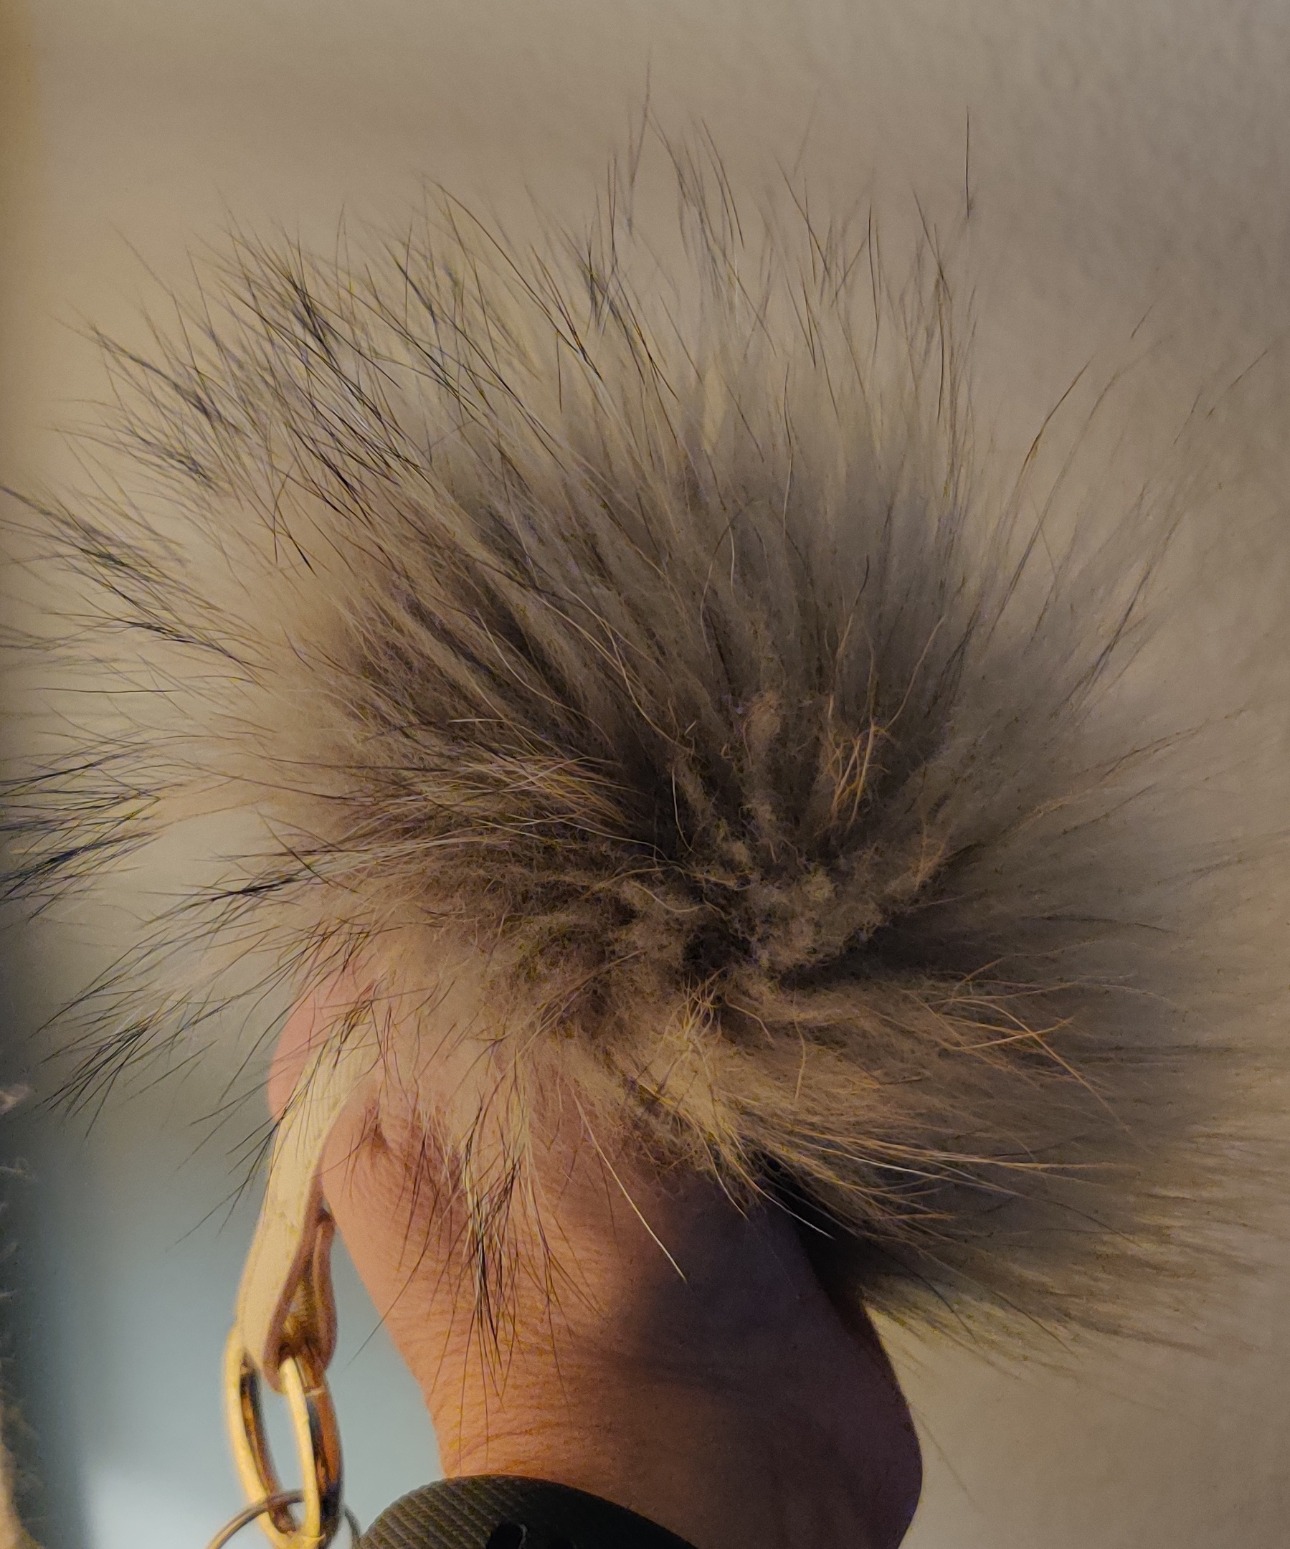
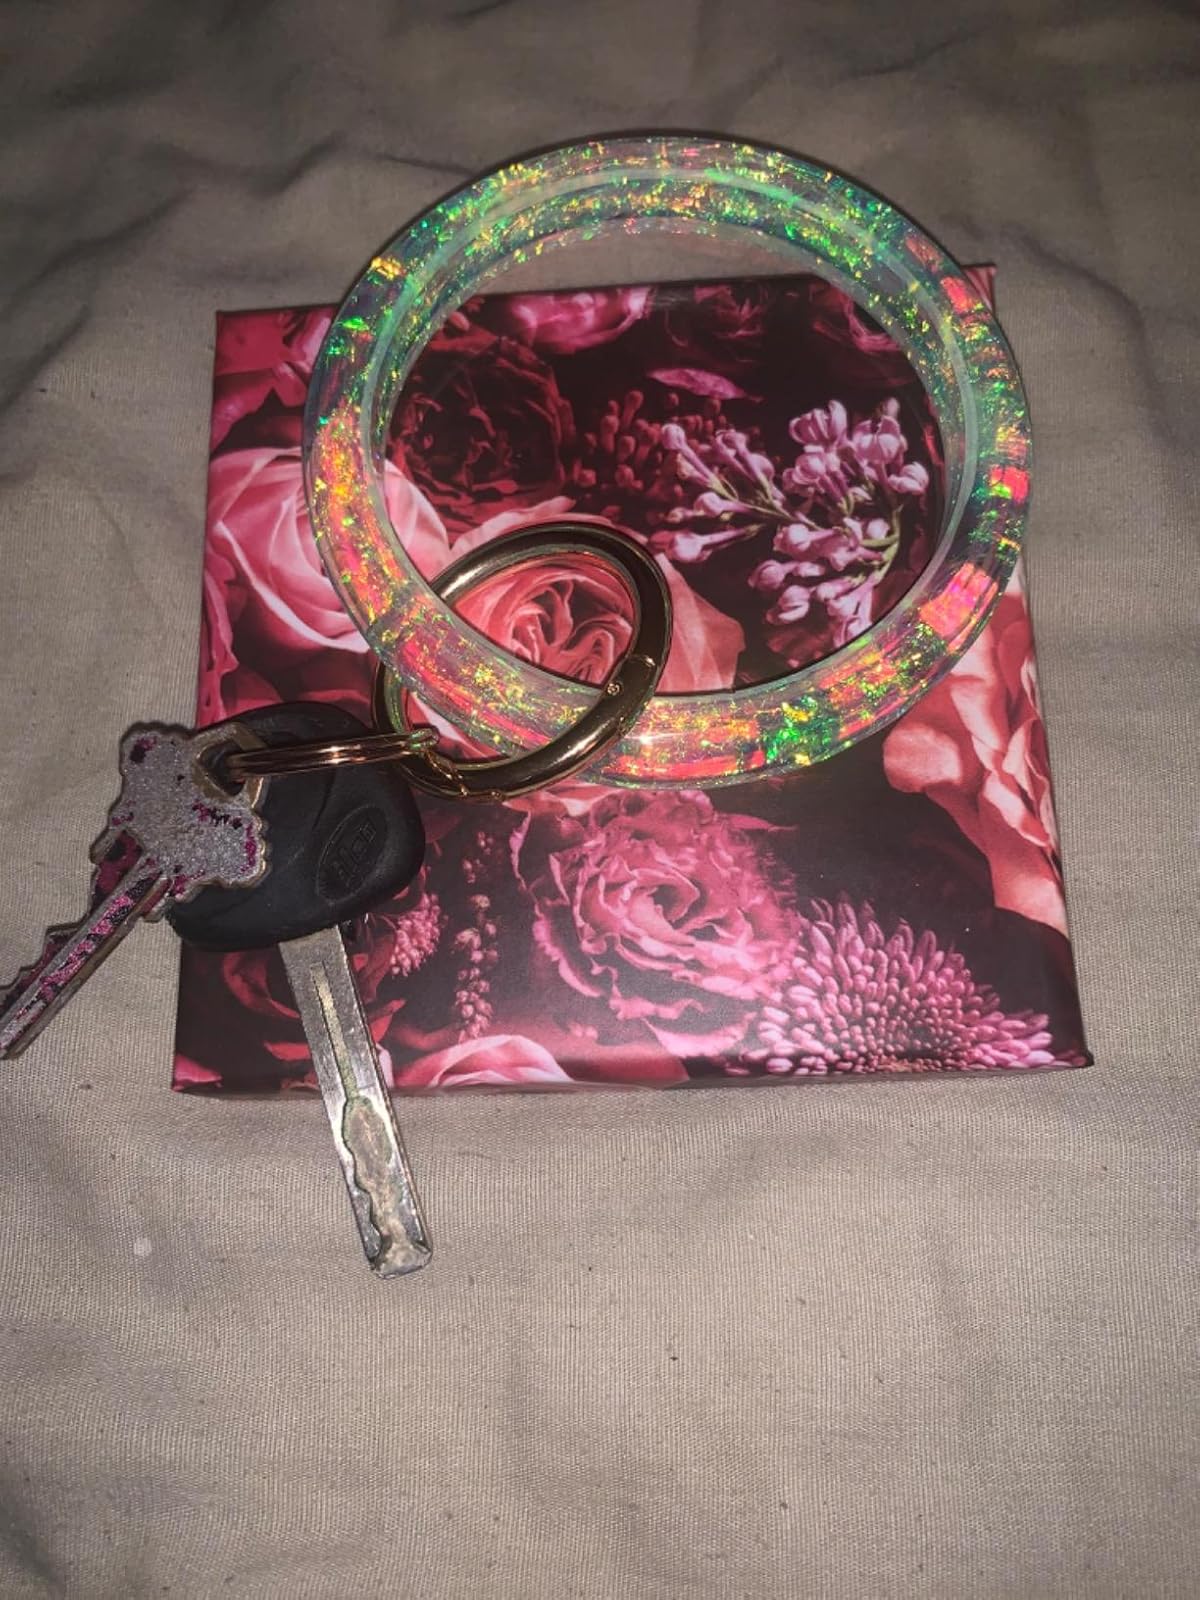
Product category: accessories_keychain
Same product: no